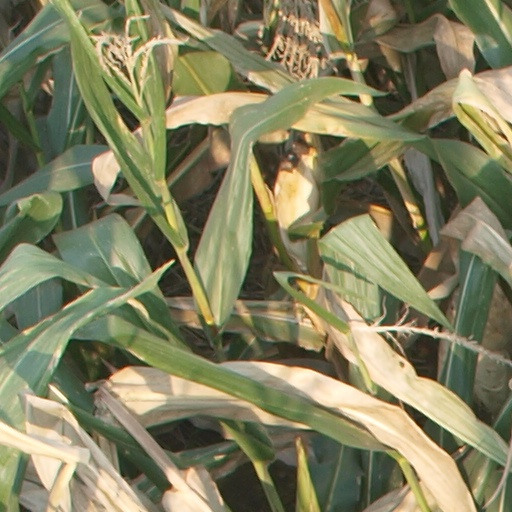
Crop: maize; corn